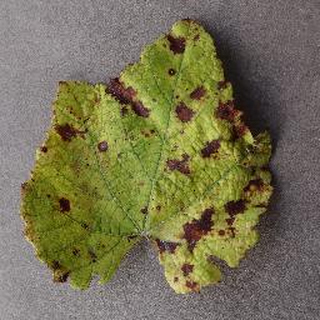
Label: grape_leaf_blight